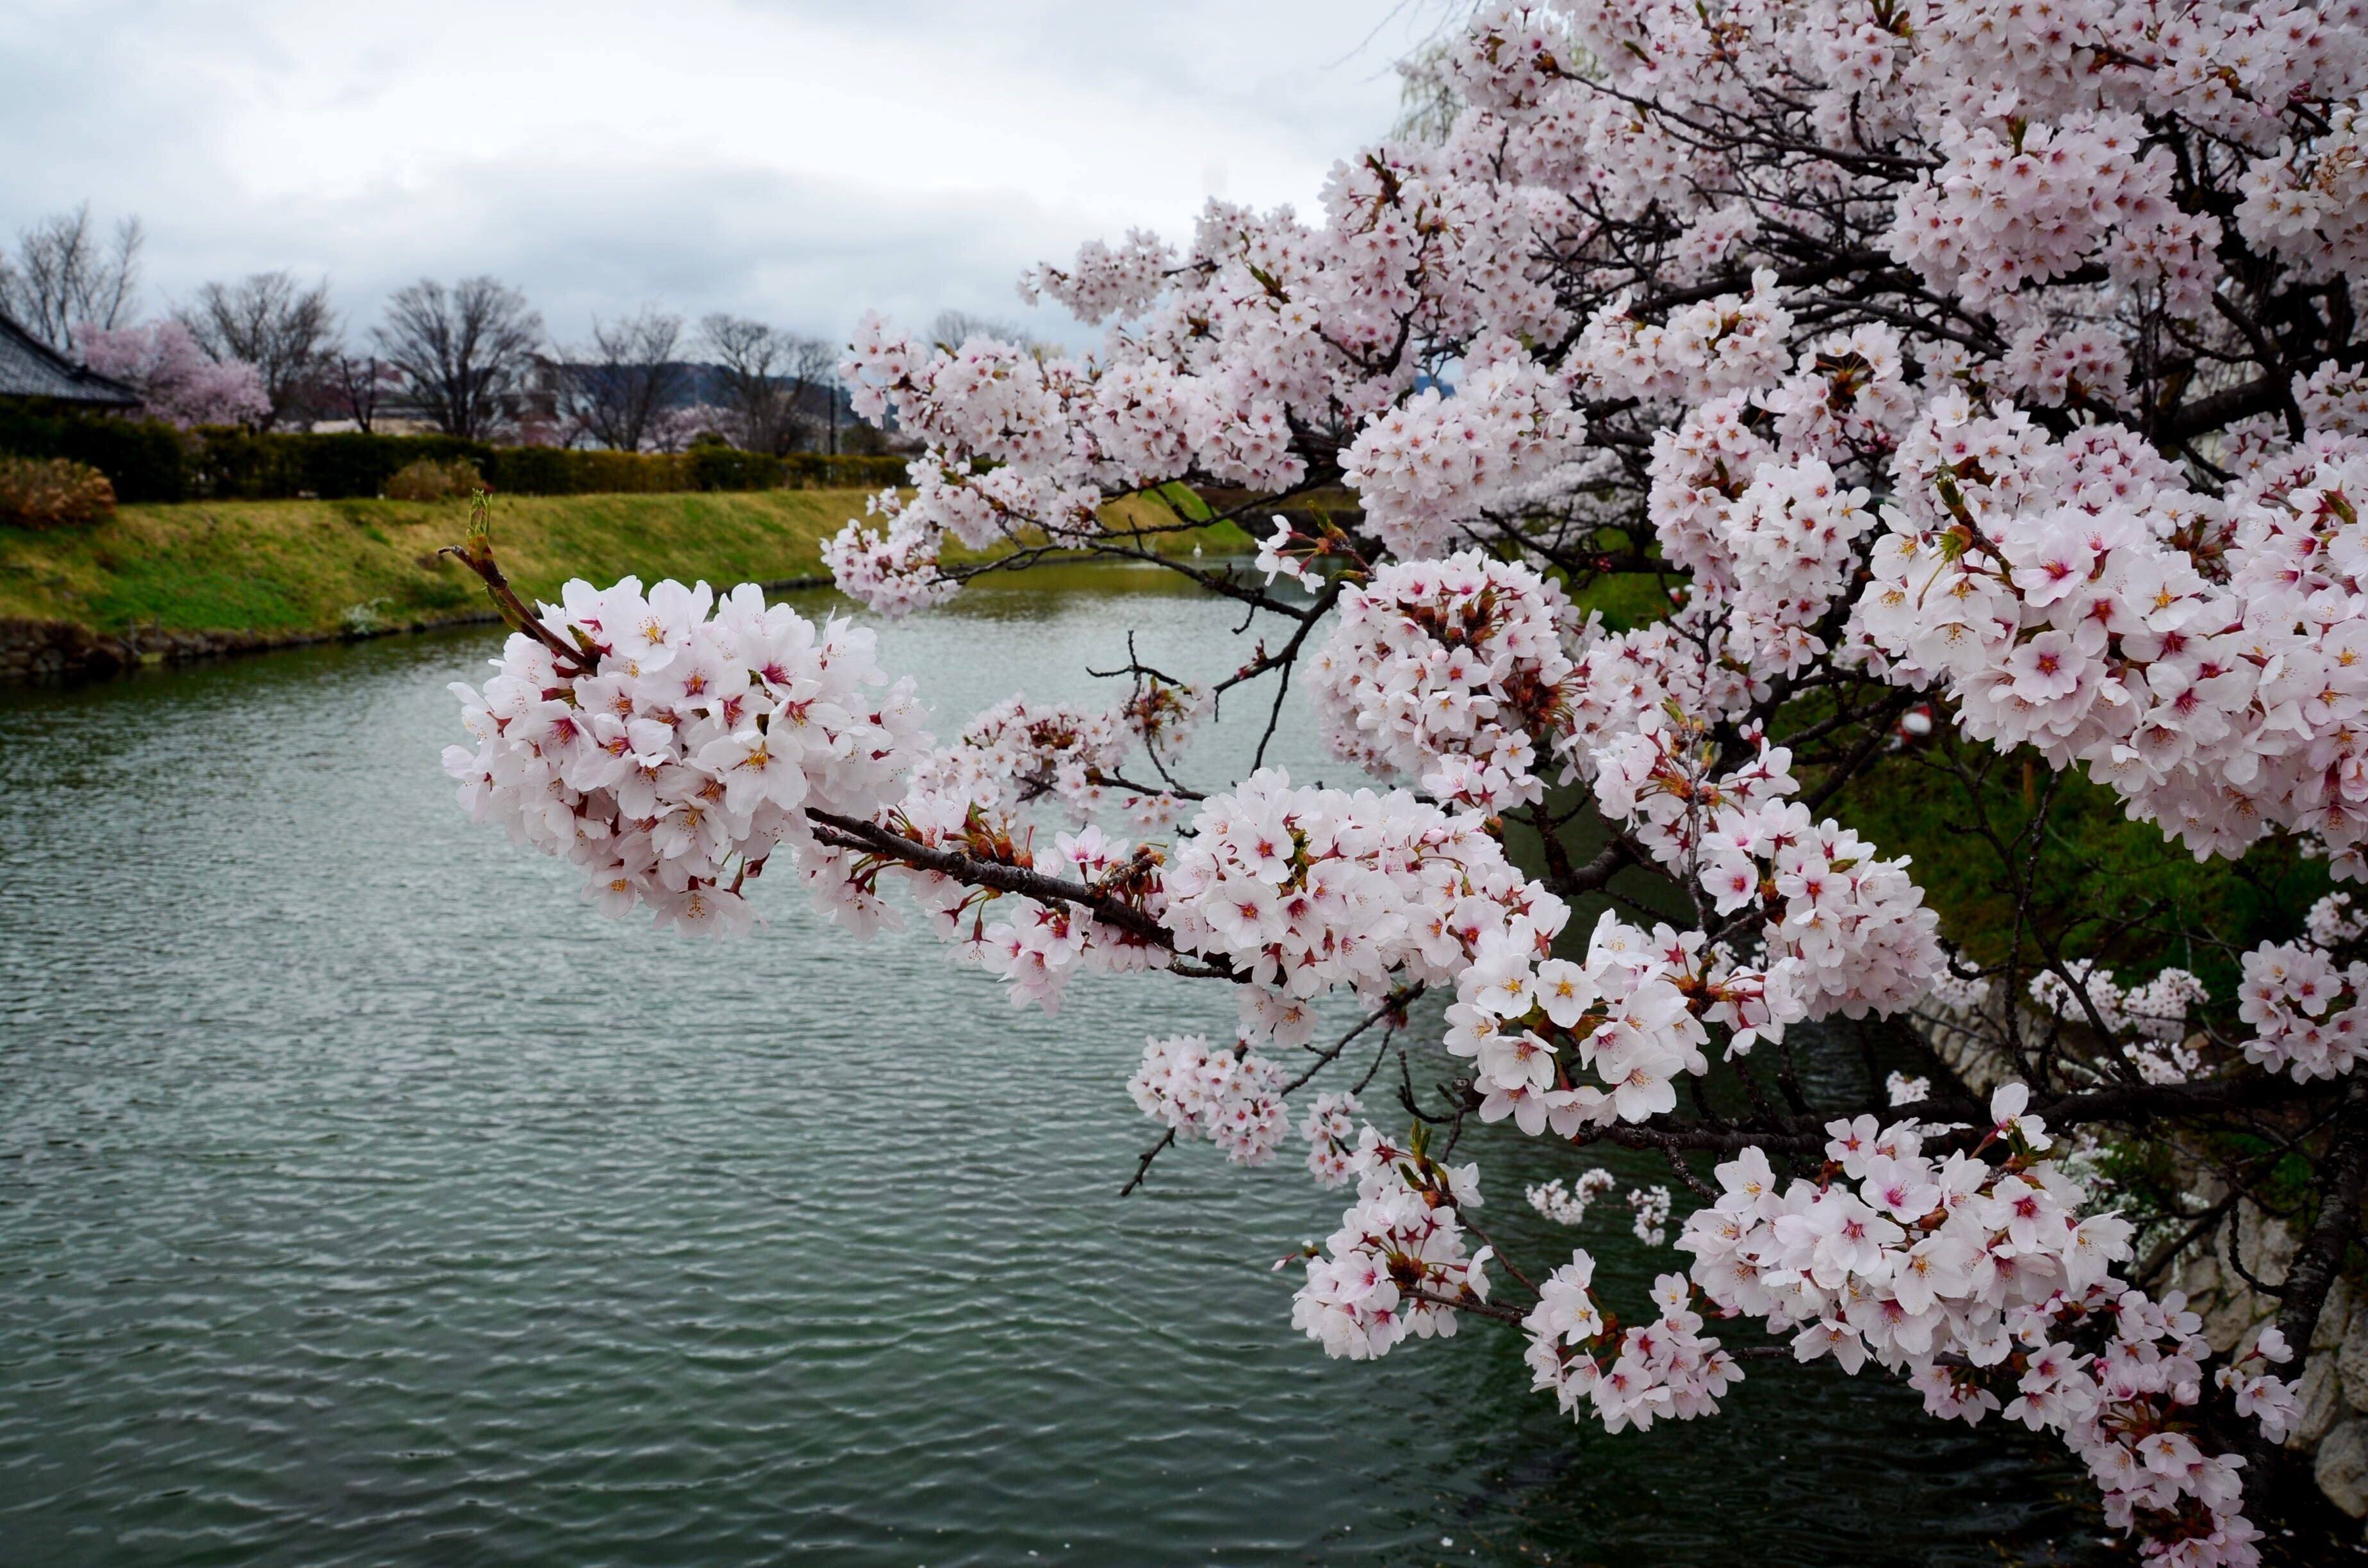
branch, blossom, plant, flower, spring, cherry blossom